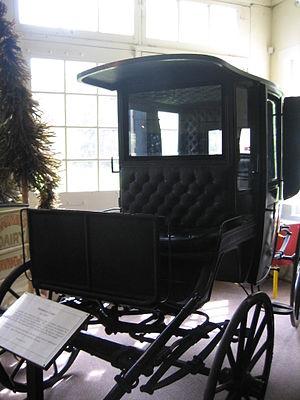
Le rockaway est une voiture hippomobile à quatre roues, créée et utilisée aux États-Unis au XIXᵉ siècle, caractérisée par l’allongement du toit qui prolonge le pavillon et protège le conducteur.